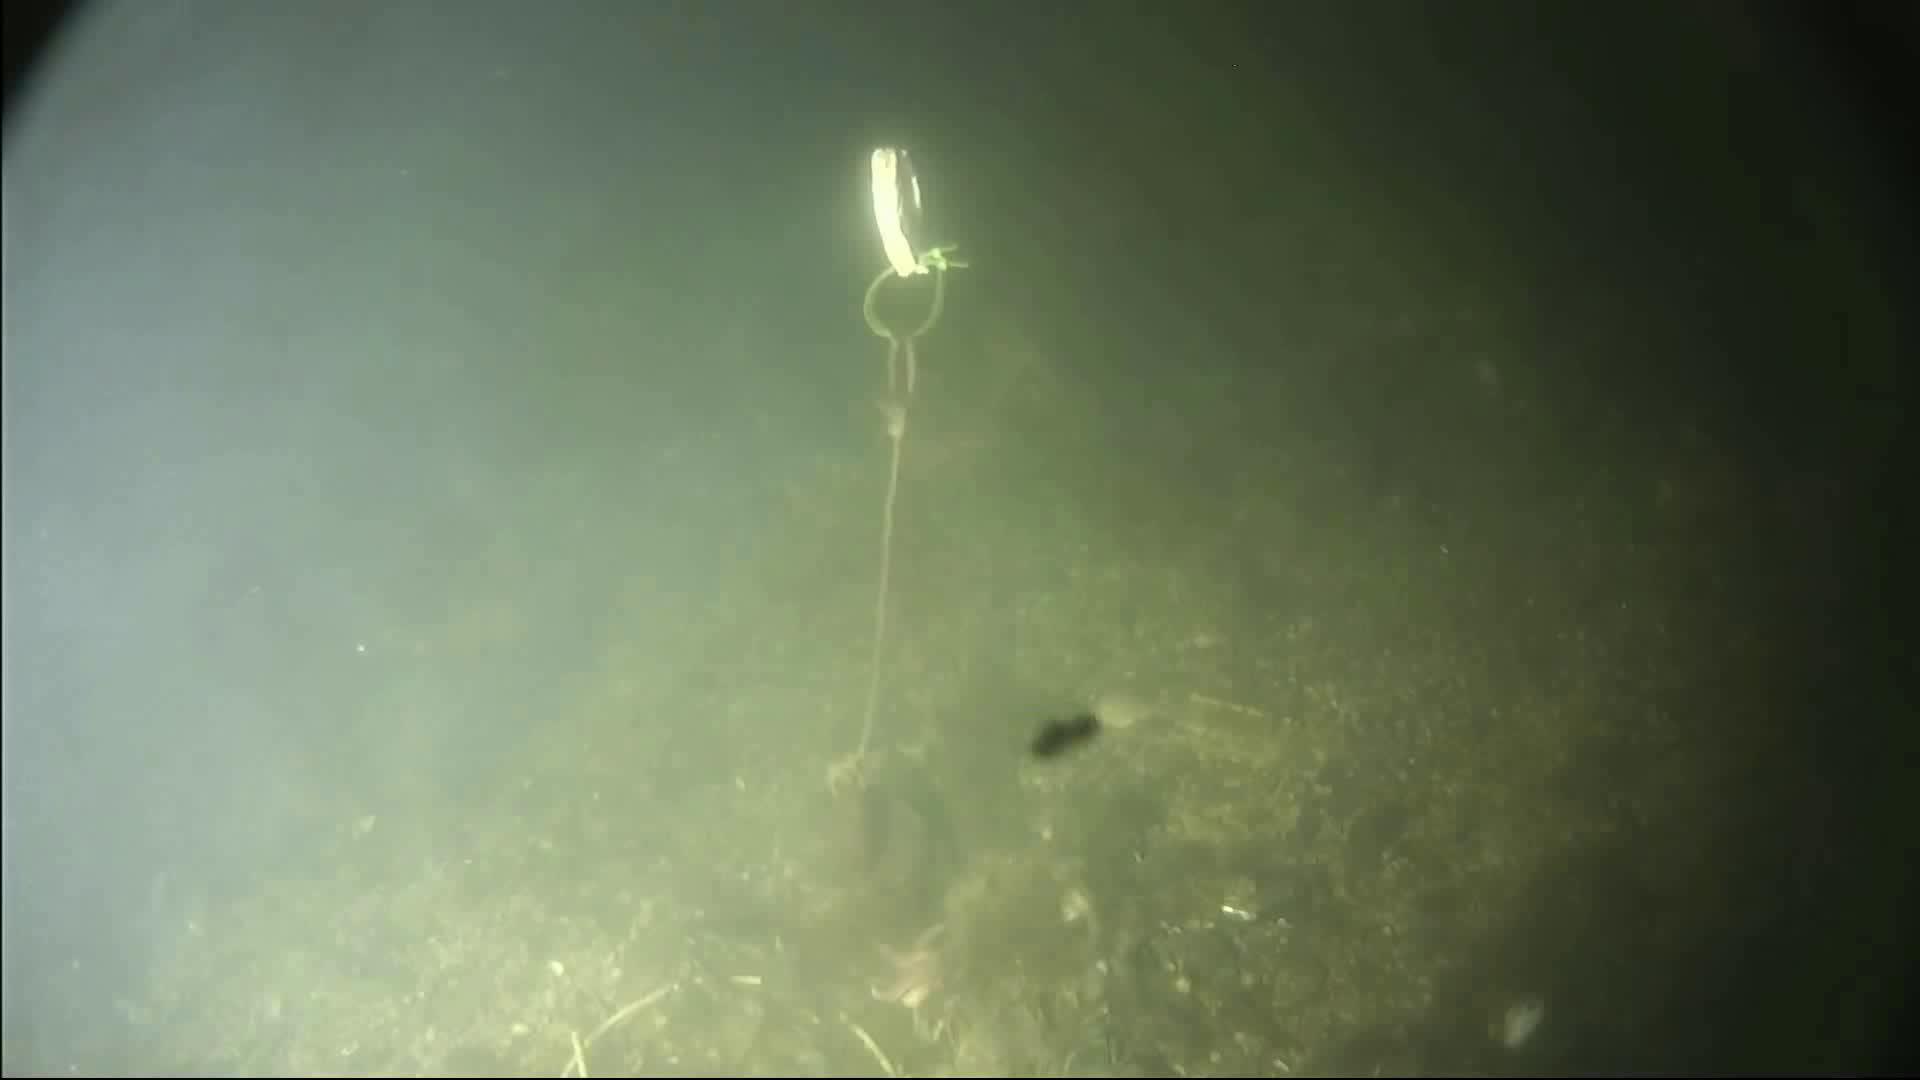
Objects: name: starfish